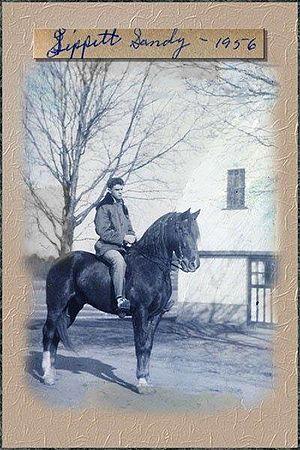
Le Lippitt Morgan est une lignée de la race des chevaux Morgan, originaire du Vermont aux États-Unis. Elle doit son nom à l'éleveur Robert Lippitt Knight, qui l'a préservée de 1927 à 1962, sur la base du travail entamé par Fullerton Phillips depuis 1910. Le Lippitt Club a été créé pour identifier et préserver ces chevaux, considérés comme un héritage vivant de l'histoire des États-Unis d'Amérique.